No. 285 Squadron RAAF

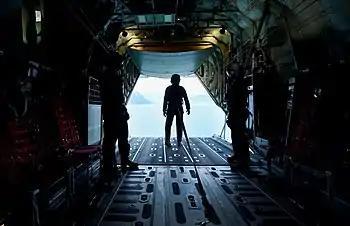
Silhouetted figures in the cargo bay of a large aircraft

No. 285 Squadron was responsible for training aircrew and maintenance staff to operate the Lockheed Martin C-130J Hercules transport aircraft of the Royal Australian Air Force (RAAF). It was located at RAAF Base Richmond, New South Wales, and controlled by No. 84 Wing, part of Air Mobility Group. The squadron's motto was "Aspire".